May Morris

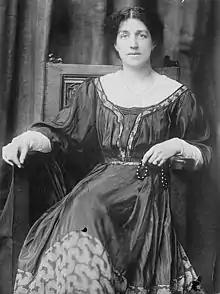
May Morris, 1909

Mary "May" Morris (25 March 1862 – 17 October 1938) was an English artisan, embroidery designer, jeweller, socialist, and editor. She was the younger daughter of the Pre-Raphaelite artist and designer William Morris and embroiderer and artists' model Jane Morris (née Burden).